Joseph Moretti

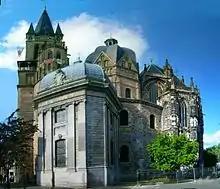
Aachener Dom Vom Muensterplatz

Joseph Moretti (died 1 May 1793) was a German architect of Italian birth of the late baroque era. Born in Milan, he primarily worked in the cities of Aachen, Liège, and Maastricht. His first important design was the design for the library at the Rolduc in the rococo style. He also designed the west chapel of the Aachen Cathedral.